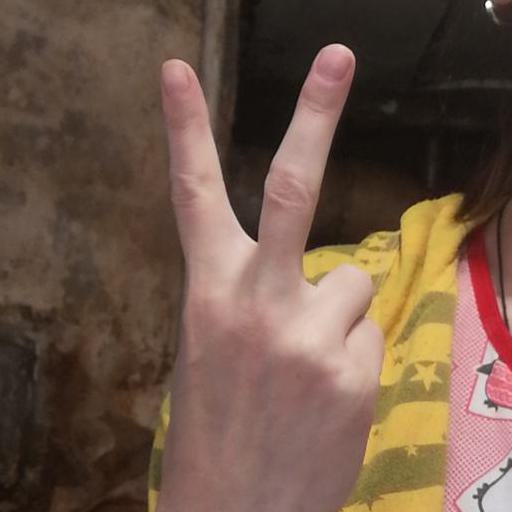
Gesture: peace_inverted